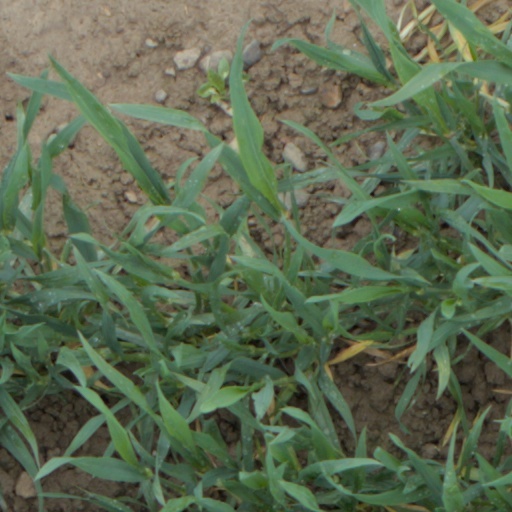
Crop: wheat